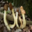
Label: mushroom